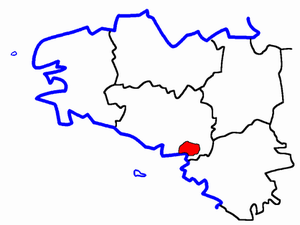
Le canton de Muzillac est une division administrative française, située dans le département du Morbihan et la région Bretagne.